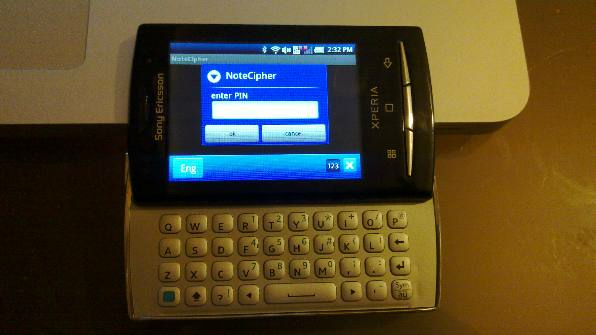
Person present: No